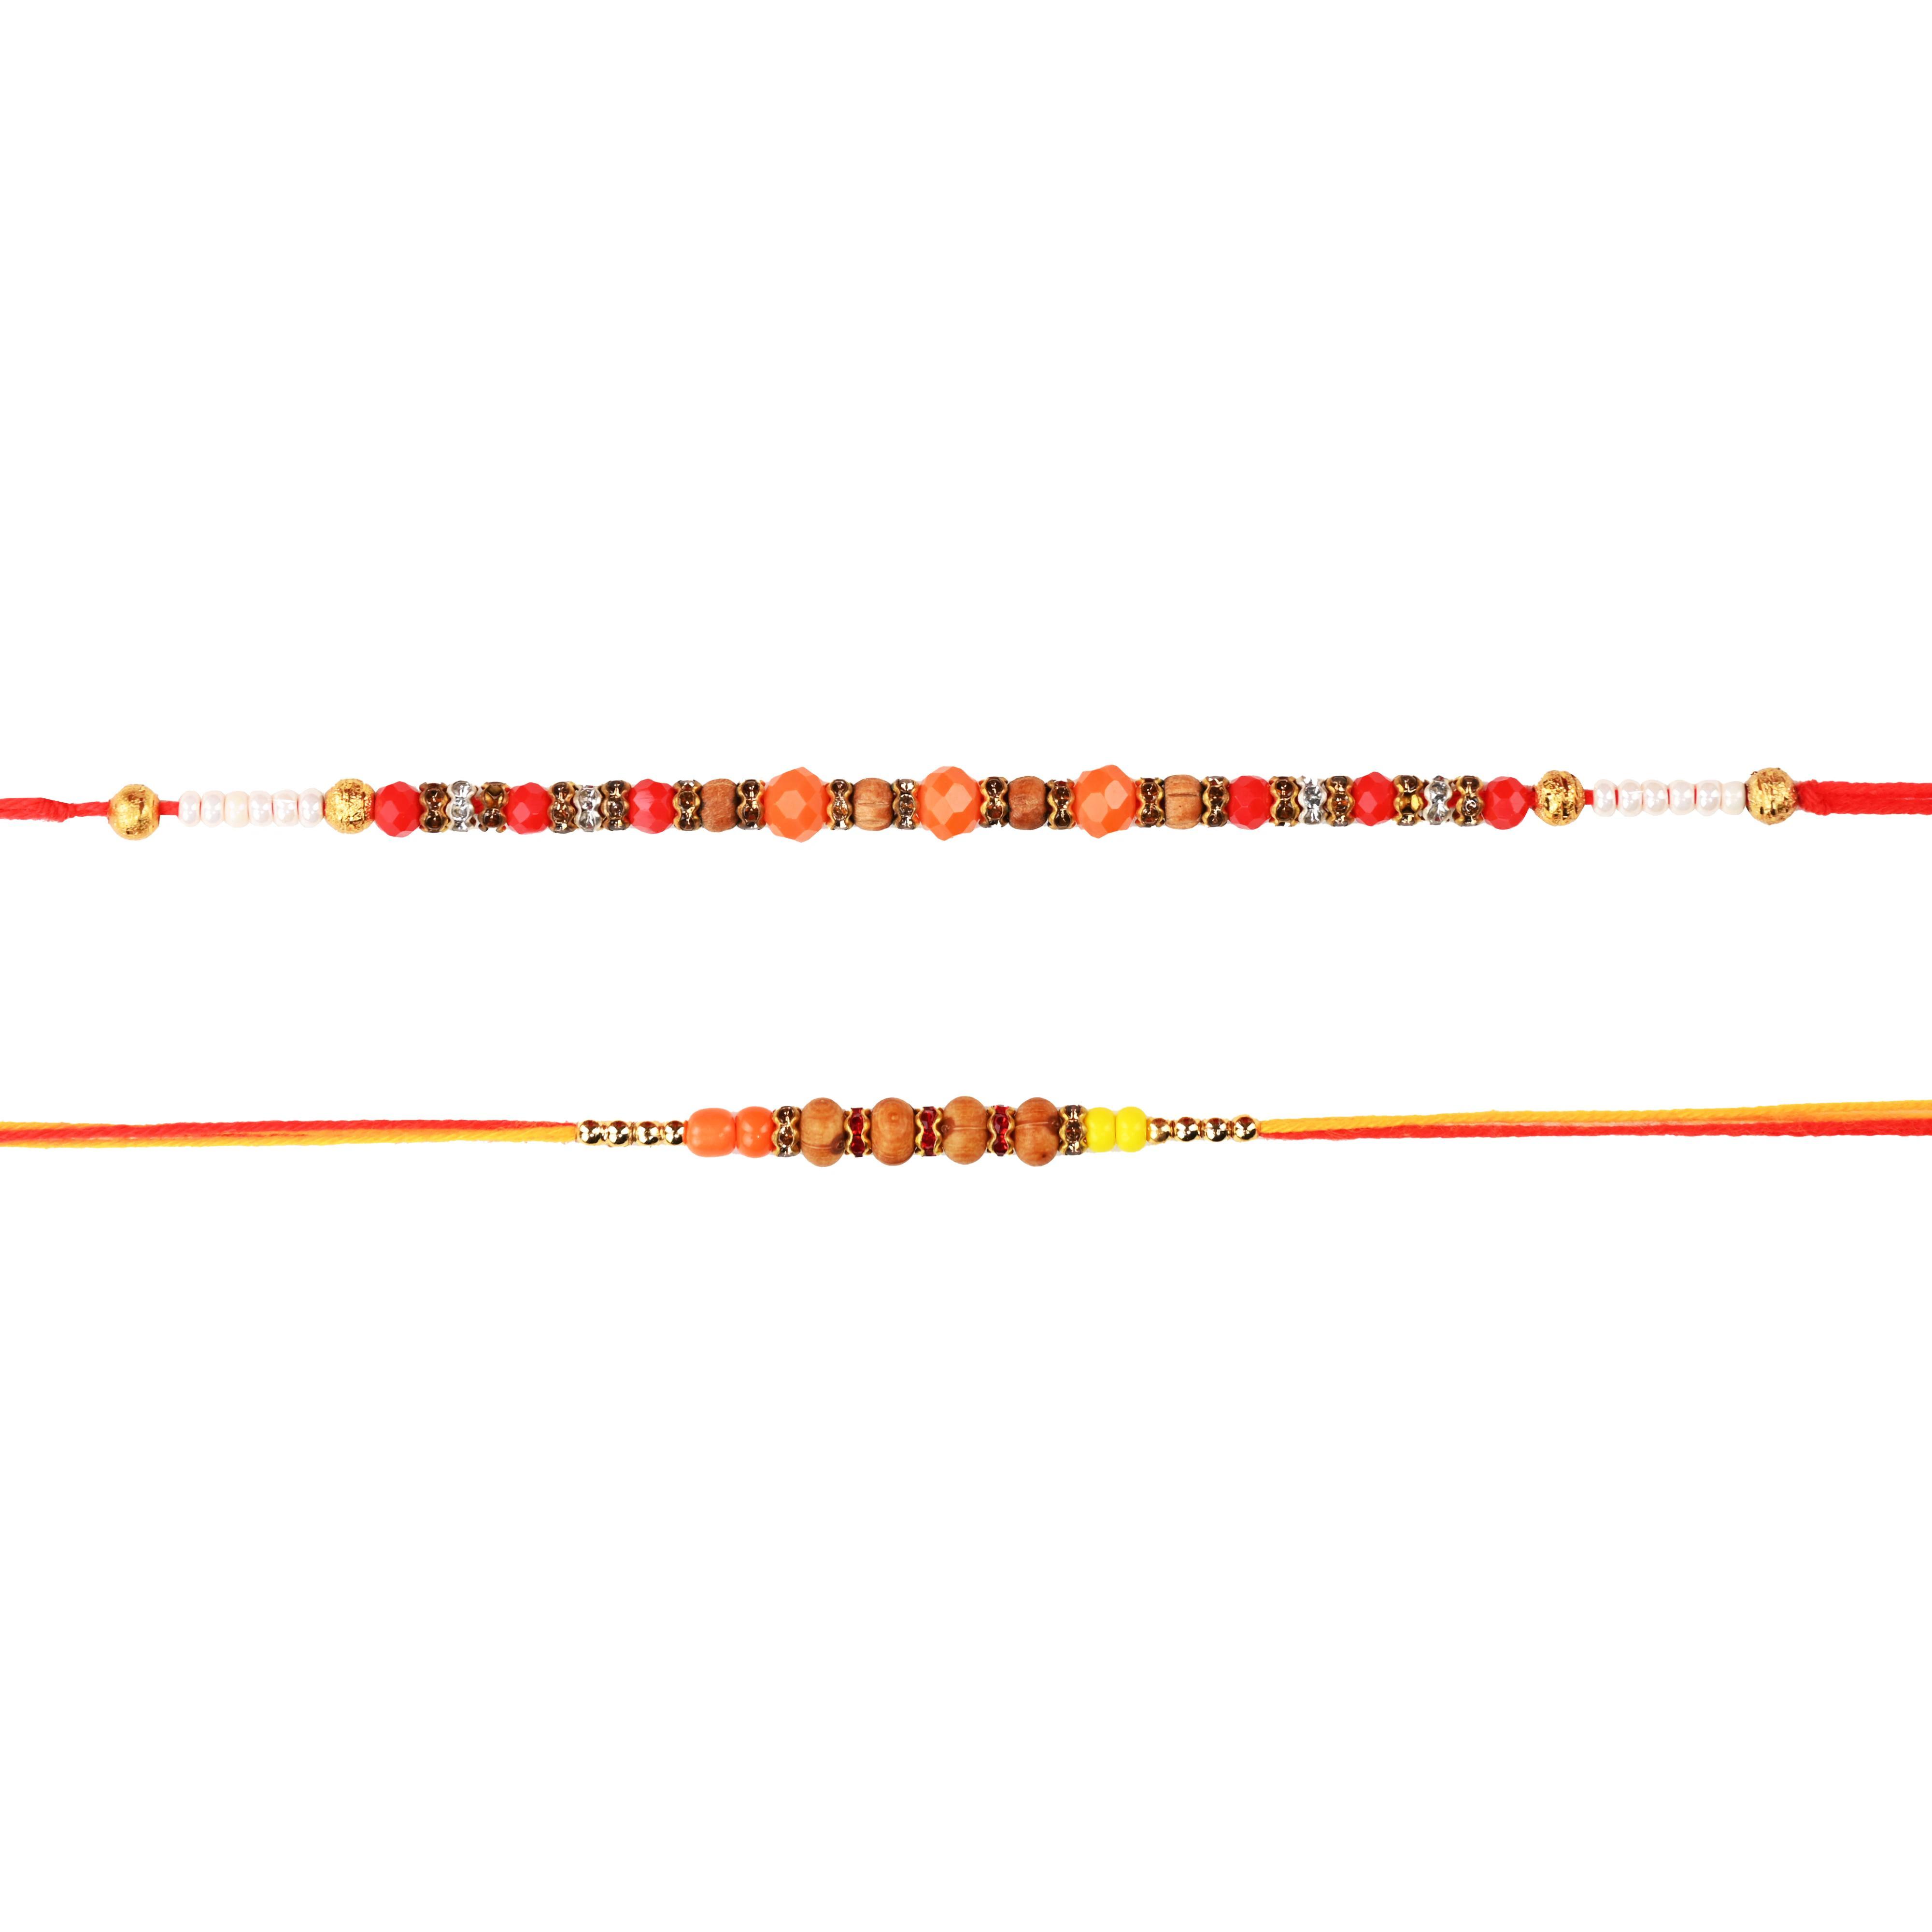
The Stone Aisle Premium Rakhi for Men and Women Rakhis for brother
Type: Rakhis
Brand: The Stone Aisle
Price: Rs. 199
 Celebrate the sacred bond of love and protection between brothers and sisters with this exquisite set of 3 rakhis. Handcrafted with intricate designs and vibrant colors, each rakhi is a unique work of art that symbolizes the eternal bond shared between siblings. Whether it's the traditional rakhi adorned with delicate embroidery and sparkling stones, the contemporary rakhi with trendy motifs, or the eco-friendly rakhi made from sustainable materials, this set offers a diverse range to choose from. These rakhis are not just accessories, but a cherished tradition that strengthens the unbreakable ties between brothers and sisters. Gift this set to your beloved siblings and let the rakhis be a reminder of your unwavering love and commitment to their well-being. With their stunning beauty and deep cultural significance, these rakhis will undoubtedly make the Raksha Bandhan celebration even more special and memorable.
Features: Festive Set: This set includes 2 beautifully designed rakhi to celebrate the sacred bond between brothers and sisters.,Traditional Motifs: Each rakhi features intricate designs and patterns inspired by Indian cultural motifs.,Durable Material: Made from high-quality materials, these rakhis are designed to withstand everyday wear and tear.,Suitable for All Ages: Perfect for brothers and sisters of all ages to exchange as a symbol of love and protection.,Gifting Essential: An ideal gifting option for the Raksha Bandhan festival, strengthening the sibling bond.